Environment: real
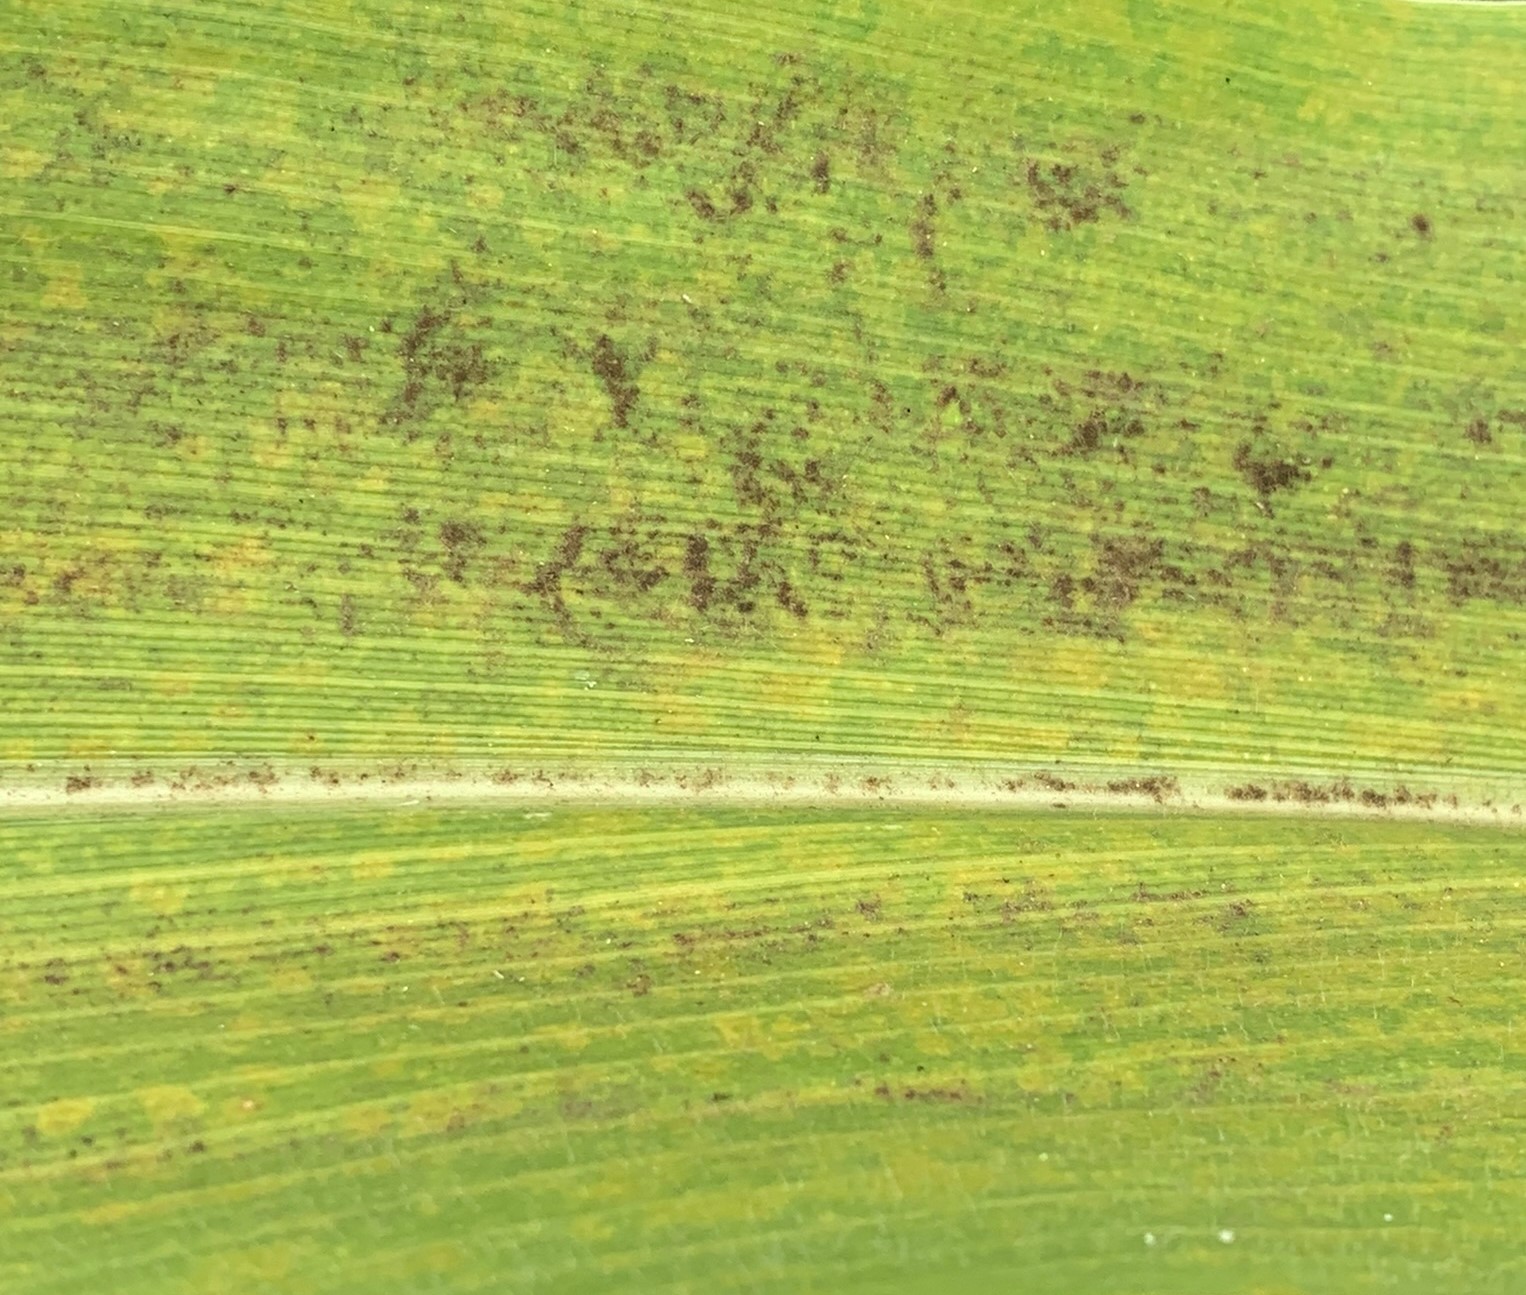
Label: lethal_necrosis